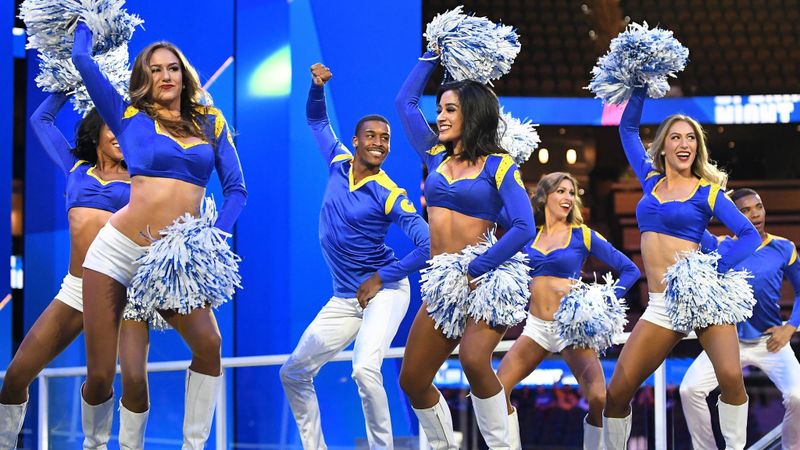
Gender: women